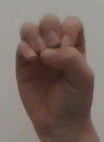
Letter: ha